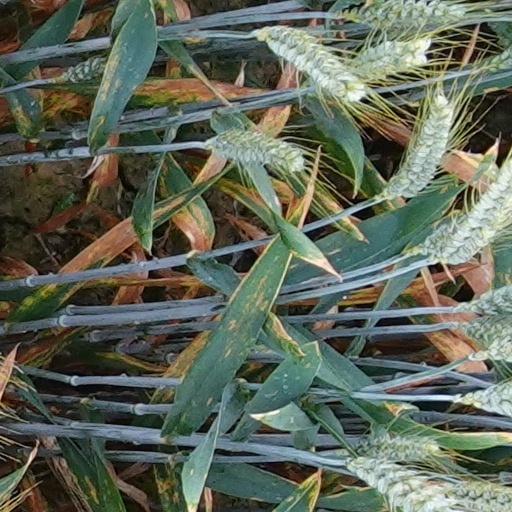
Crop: wheat